Munni Saha

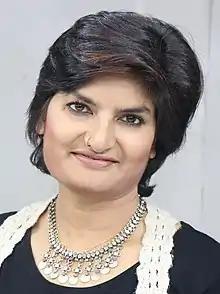
Saha in 2018

Munni Saha is a Bangladeshi journalist and television host who mainly worked at ATN News. She was the news head of ATN News, a news broadcasting tv channel in Bangladesh.